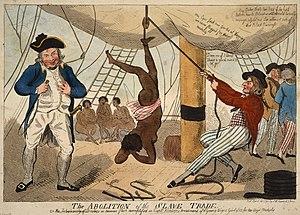
Un navire négrier ou négrier est un bateau ou un vaisseau qui, pour une partie de son temps, transportait des esclaves noirs pour en faire commerce.